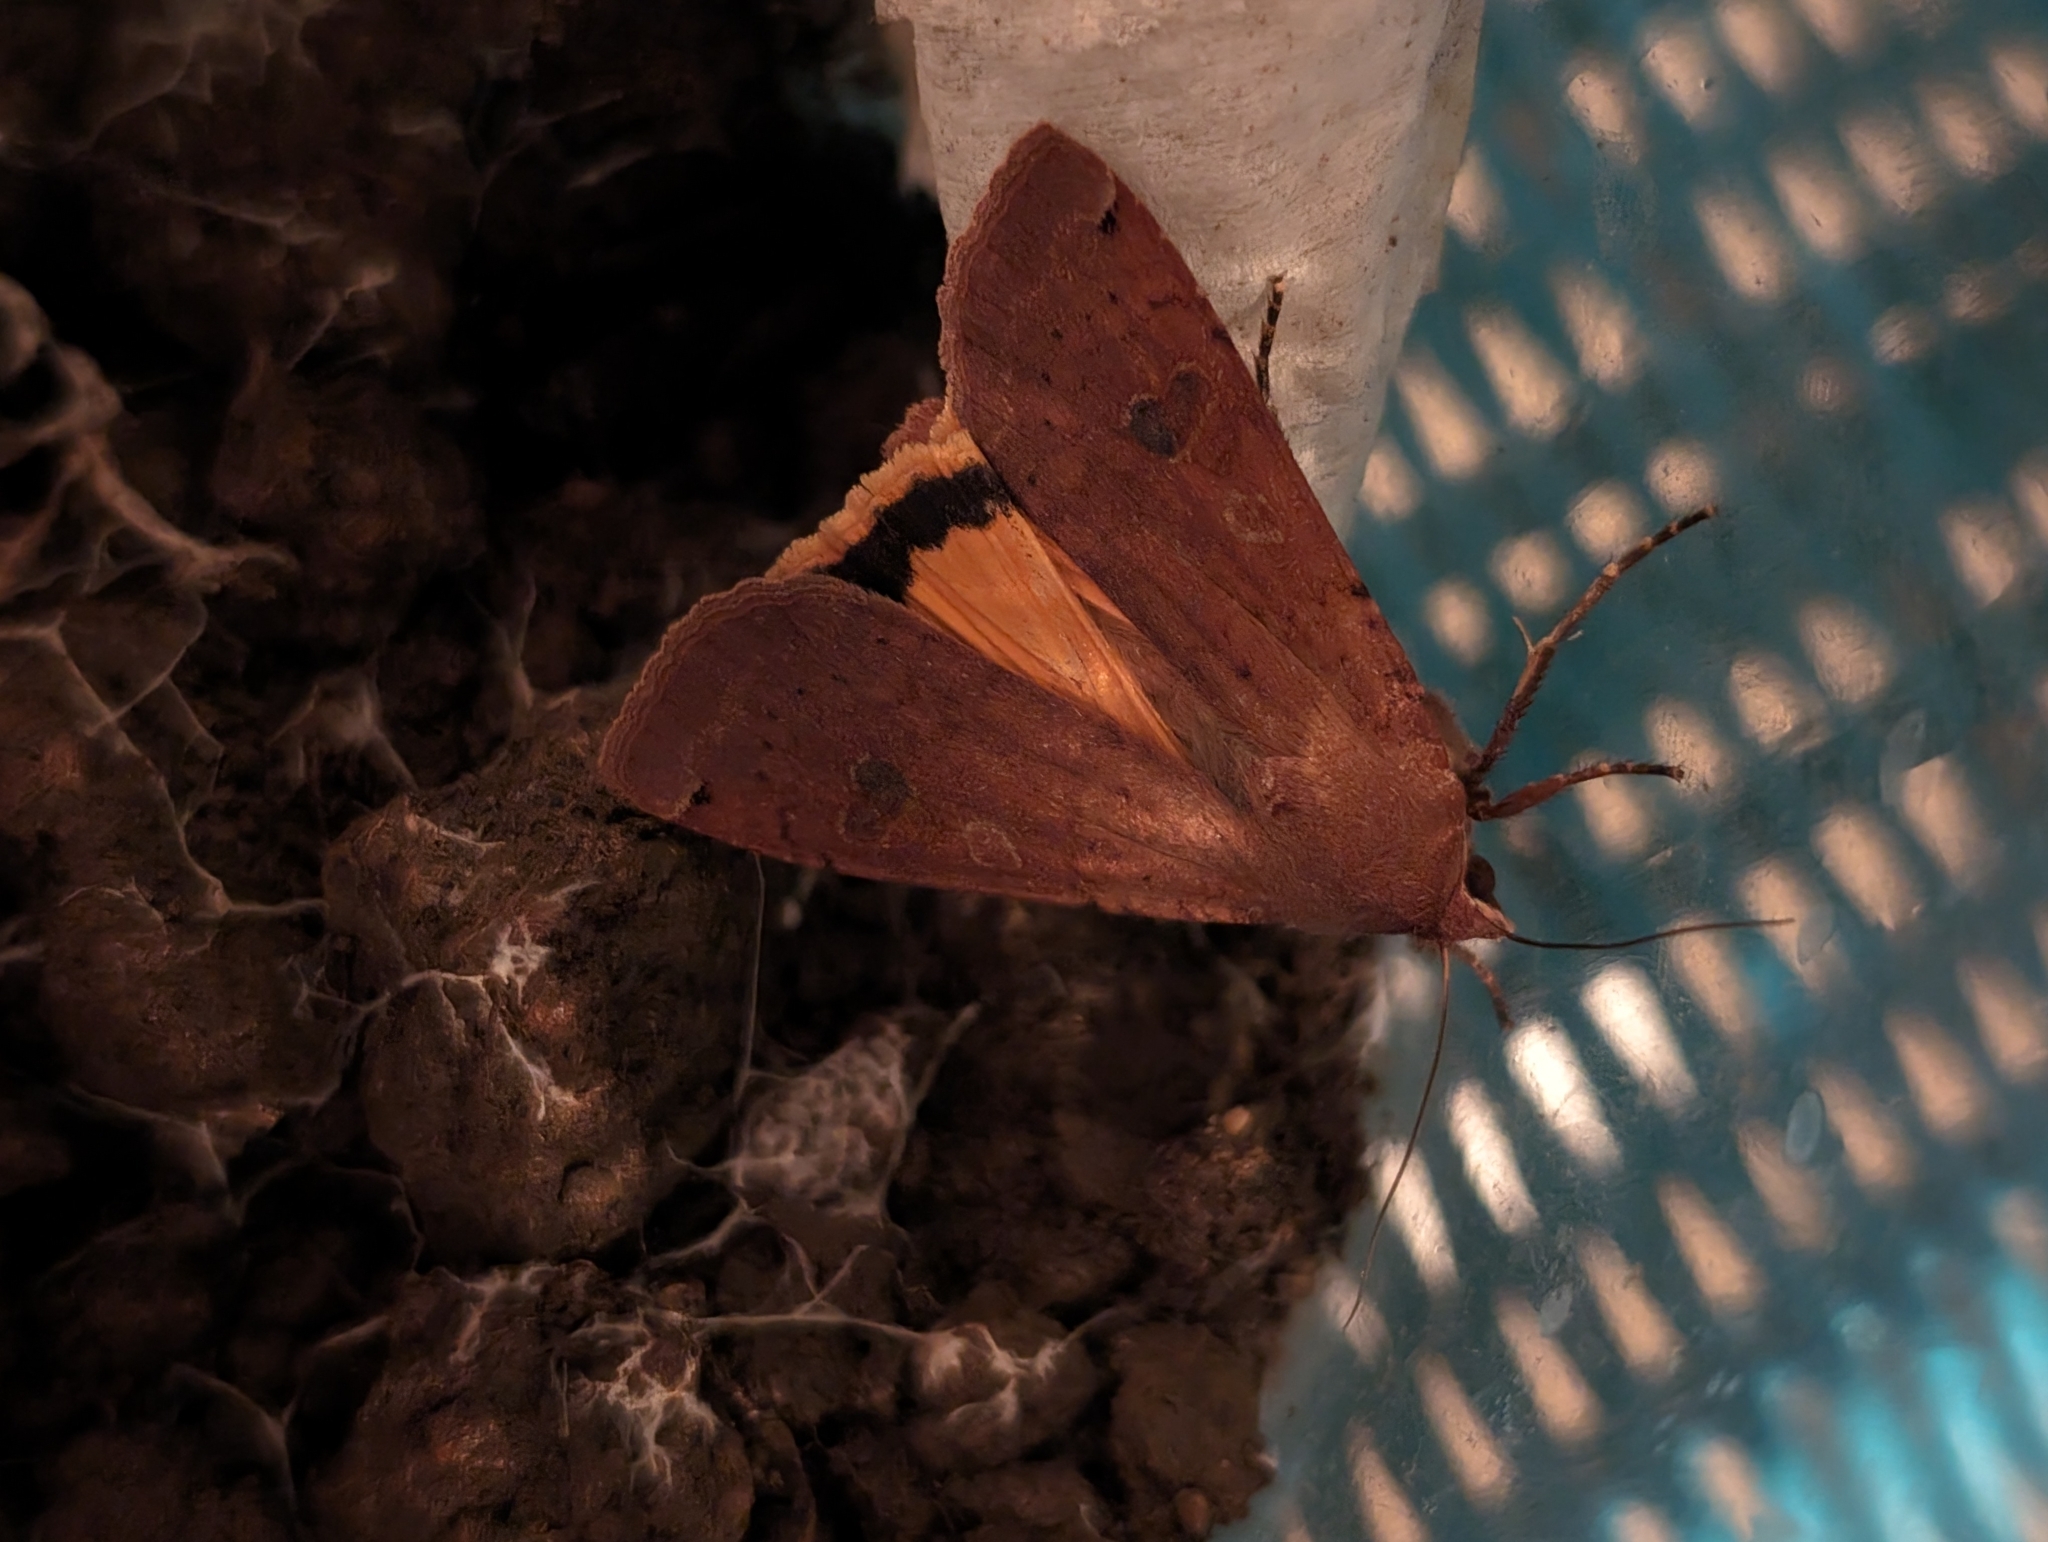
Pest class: cutworms